Gladbrook, Iowa

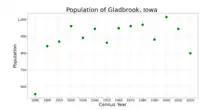
The population of Gladbrook, Iowa from US census data

As of the census of 2020, there were 799 people, 372 households, and 217 families residing in the city. The population density was 1,146.0 inhabitants per square mile (442.5/km). There were 437 housing units at an average density of 626.8 per square mile (242.0/km). The racial makeup of the city was 94.6% White, 0.3% Black or African American, 0.3% Native American, 0.5% Asian, 0.0% Pacific Islander, 1.3% from other races and 3.1% from two or more races. Hispanic or Latino persons of any race comprised 2.0% of the population.